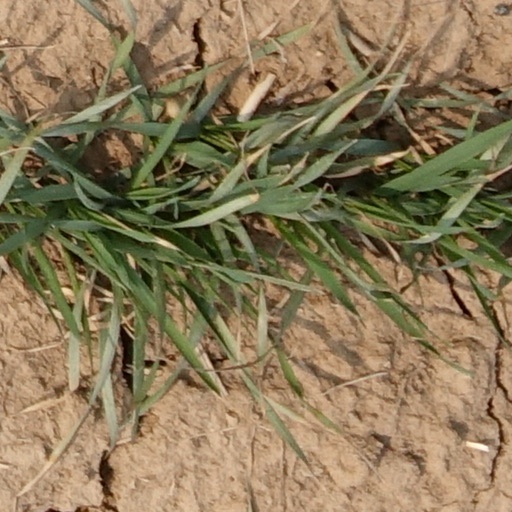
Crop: wheat